Zwicky Transient Facility

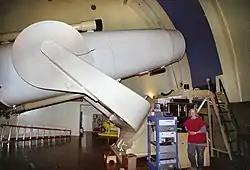
The Samuel Oschin Telescope, used for the survey

Observing in visible and infrared wavelengths, the Zwicky Transient Facility is designed to detect transient objects that rapidly change in brightness, for example supernovae, gamma ray bursts, and collision between two neutron stars, and moving objects like comets and asteroids.